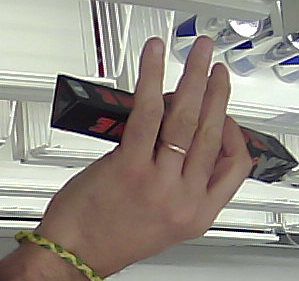
Product: toblerone_black